Preston Dock

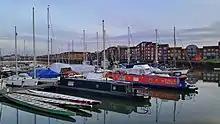
Preston Manina with residential apartments along Navigation Way in the background

Developed from the original industrial estate located along Chain Caul Way to the west of Riversway is the Anchorage Business Park, named after the Preston's original mooring and wharves that dated back to pre-Industrial Revolution times. Also known as Riversway West, it is a business park with around twenty to thirty small to medium businesses and light industry.